Om mani padme hum

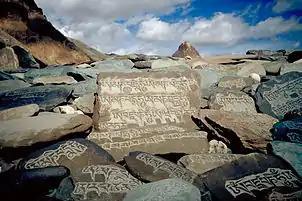
Carved mani stones, each with "Om Mani Padme Hum" on a pathway in Zangskar

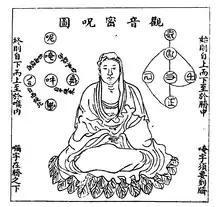
Instructions on utilizing the mantra from the "Xingming guizhi", a Ming dynasty (1368 - 1644) Taoist manual.

The mantra was first introduced into Chinese Buddhism during the Song dynasty (960 - 1279) in 983 CE when the "Kāraṇḍavyūha Sūtra" was first translated into Chinese by the monk Tianxizai (Chinese: 天息災, pinyin: "Tiānxīzāi", Sanskrit: "Devasantika"). The mantra's popularity further heightened during subsequent Chinese dynasties due to increased interactions between Chinese Buddhists and Tibetan and Mongolians Buddhists.